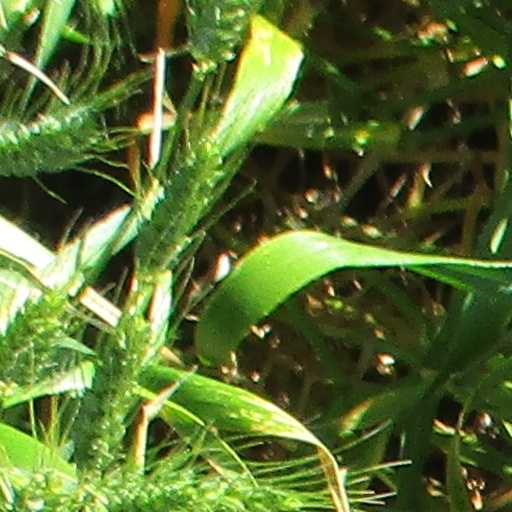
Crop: wheat